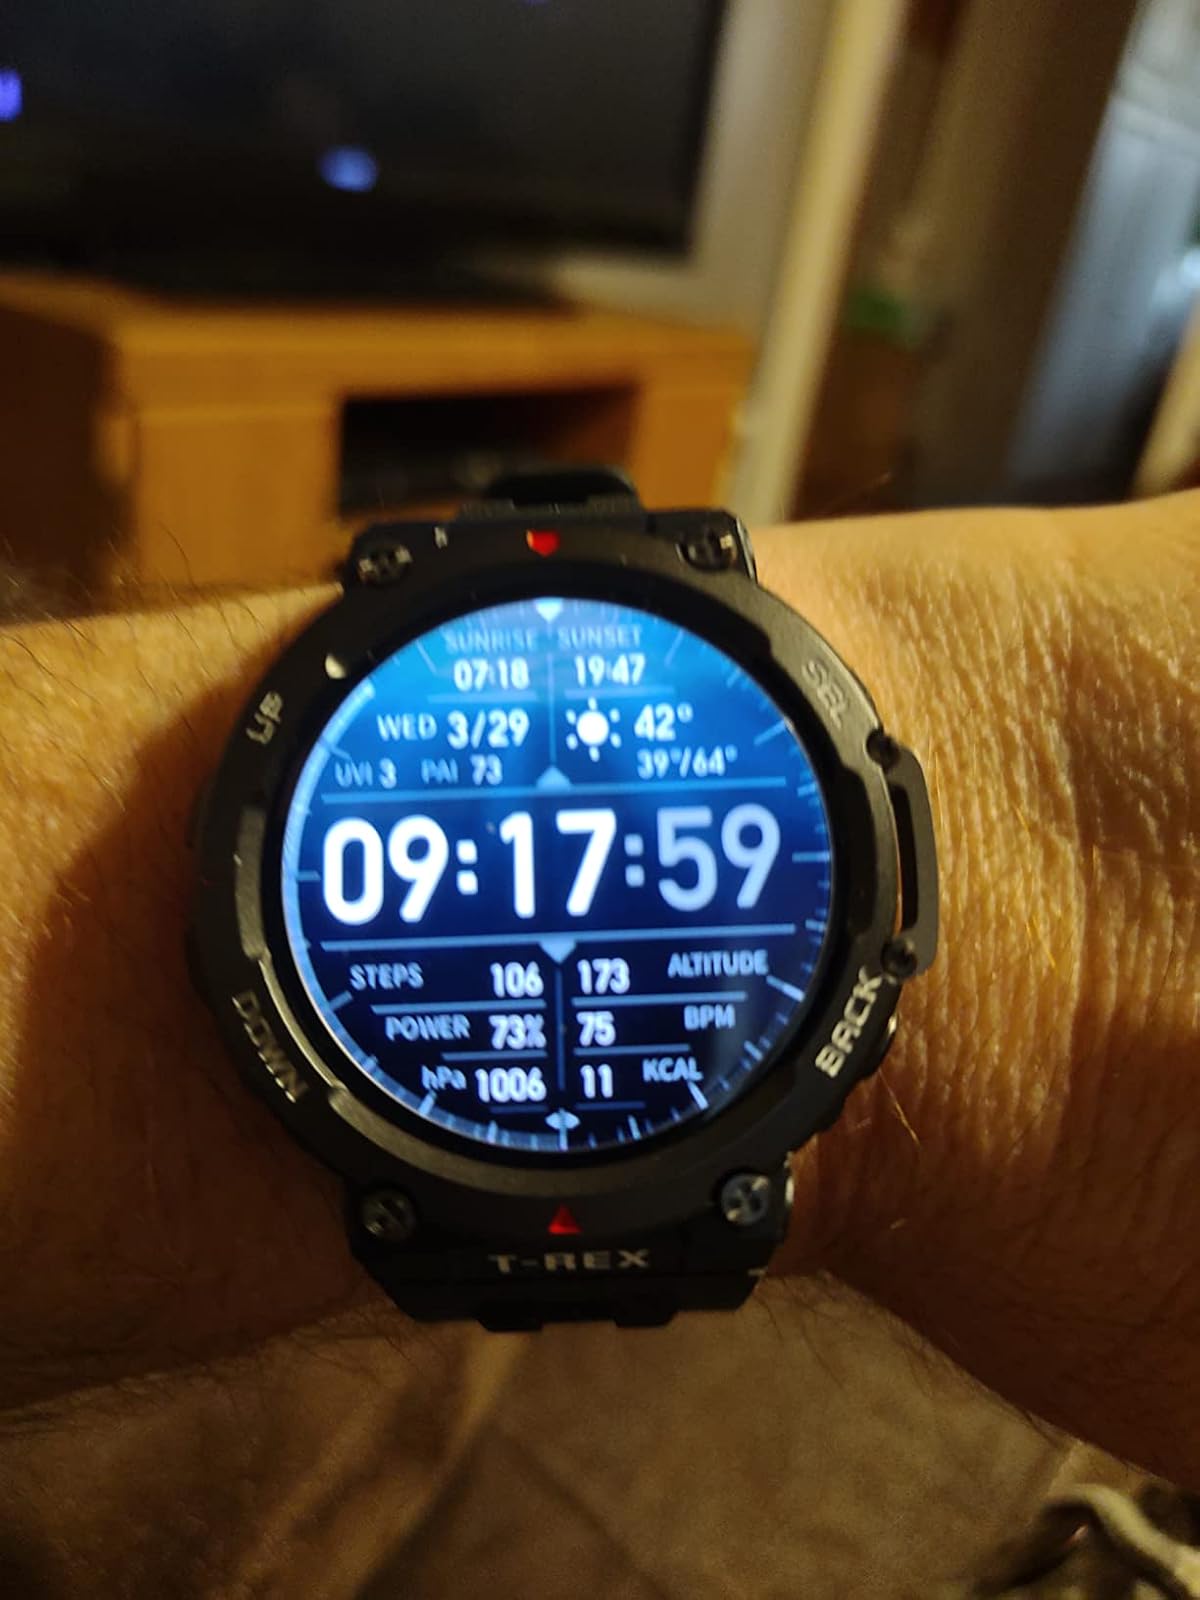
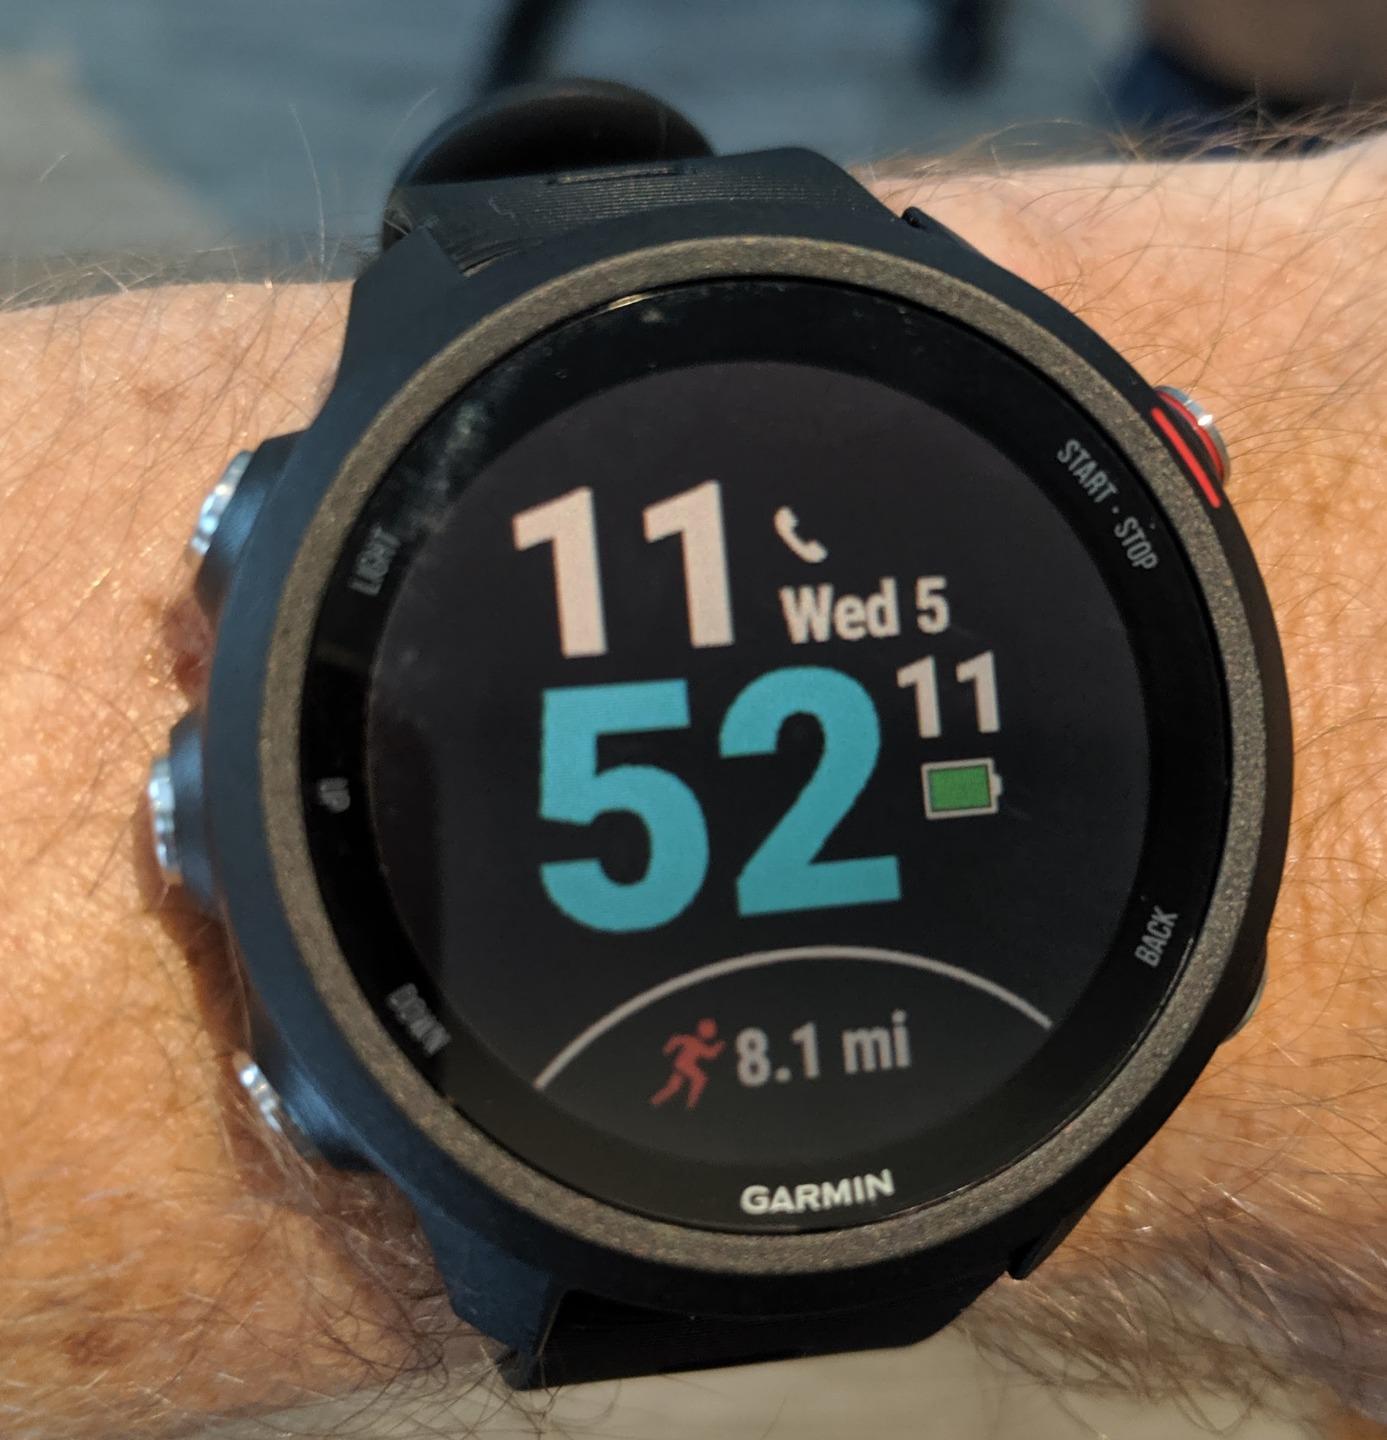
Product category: smartwatch
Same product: no